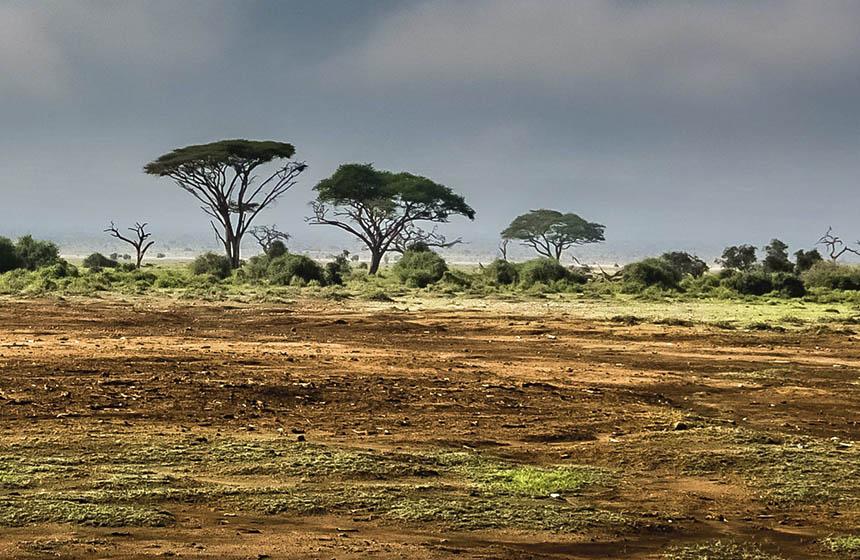
Eneo la wazi lenye ardhi ya tambalale, lililozungukwa na uoto wa asili kama vile nyasi fupi, vichaka na miti mirefu iliyotawanyika na kutengeneza mandhari kwa ajili ya hifadhi ya wanyama pori.